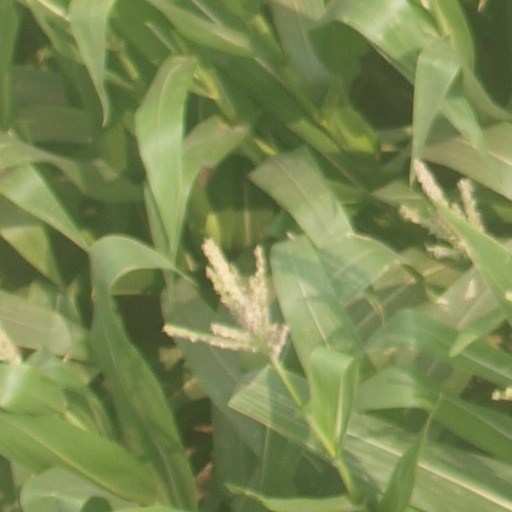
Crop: maize; corn